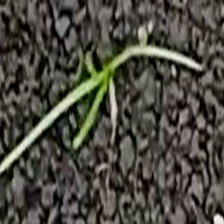
Weed species: Digitaria_SP_(Digitaria Sanguinalis )